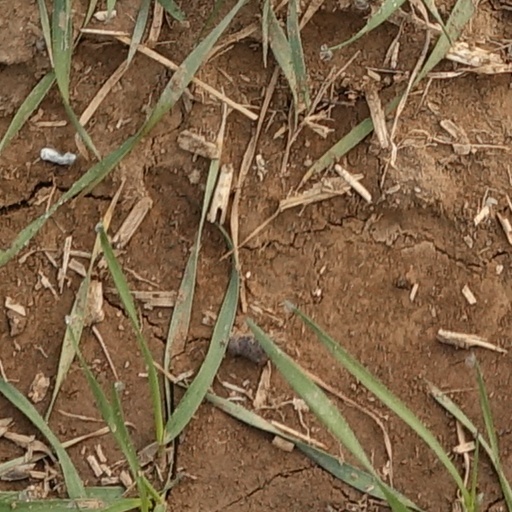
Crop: wheat